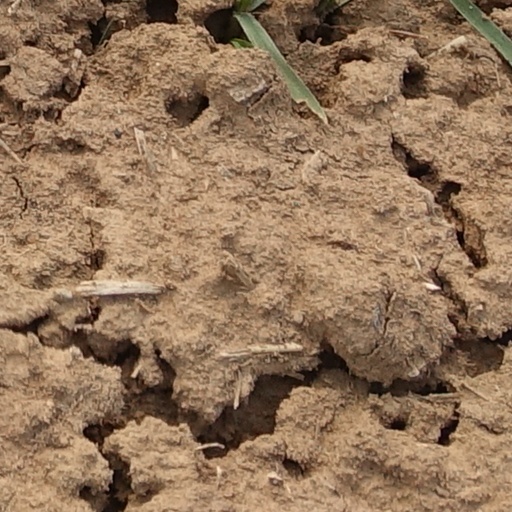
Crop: wheat